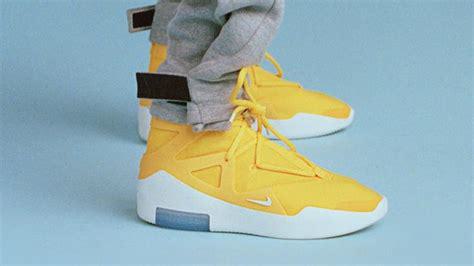
Brand: Nike
Model: Fear of God